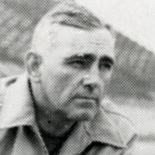
Age: 44